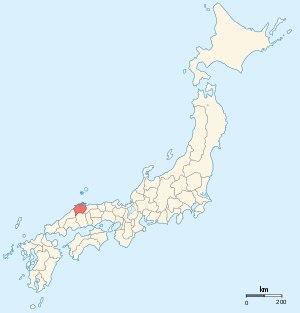
Izumo est une ancienne province du Japon, qui correspond aujourd'hui à la partie est de la préfecture de Shimane, dans la région de Chūgoku. Elle était également parfois appelée Unshū.